History of the Jews in Romania

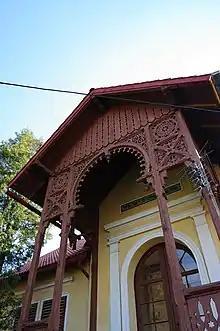
An ornately decorated Jewish Cemetery building, Brasov, Romania

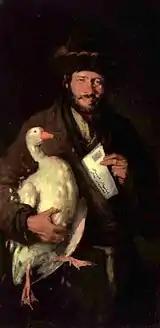
Nicolae Grigorescu: "Jew with Goose" (c. 1880)a Romanian Jew holding a petition and a goose for bribery.

From the beginning of the reign of Alexandru Ioan Cuza (1859–1866), the first ruler ("Domnitor") of the united principalities, the Jews became a prominent factor in the politics of the country. This period was, however, inaugurated by another riot motivated by blood libel accusations, begun during Easter 1859 in Galați.